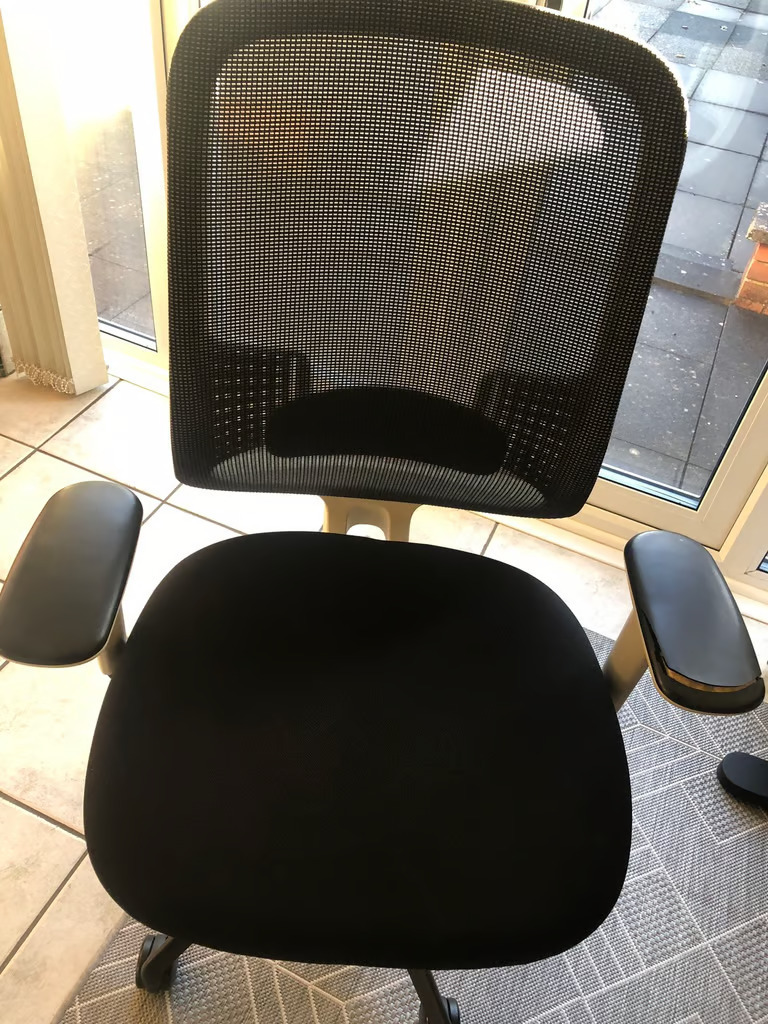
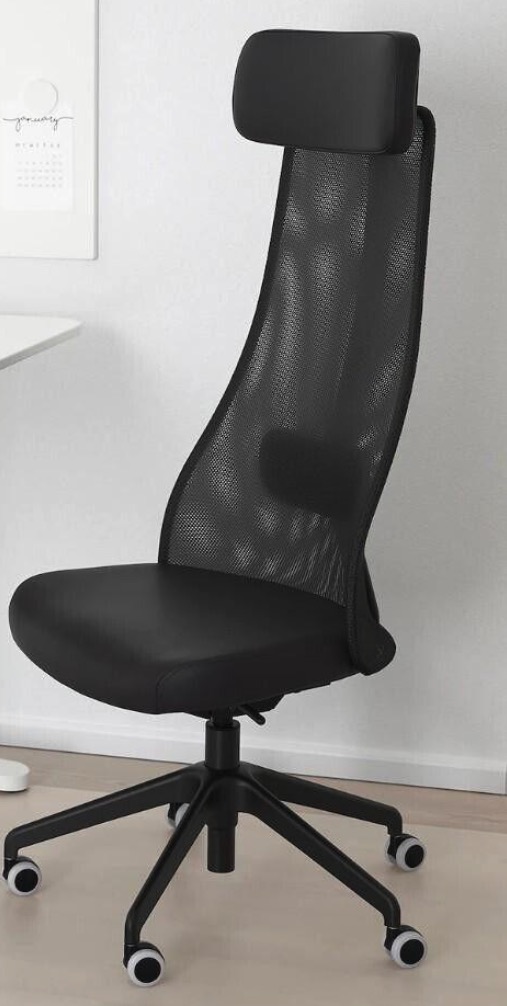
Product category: items_chair
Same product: no